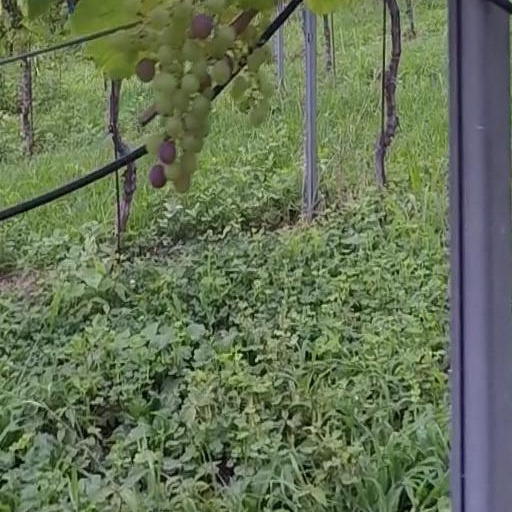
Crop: grape